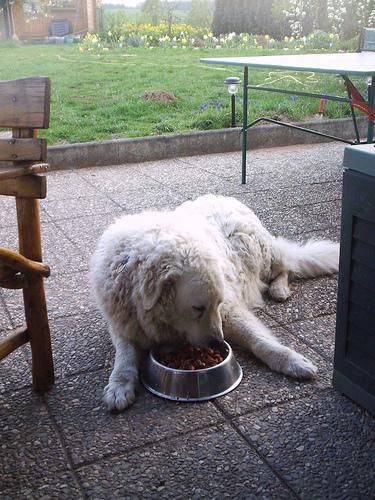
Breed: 223-n000067-kuvasz